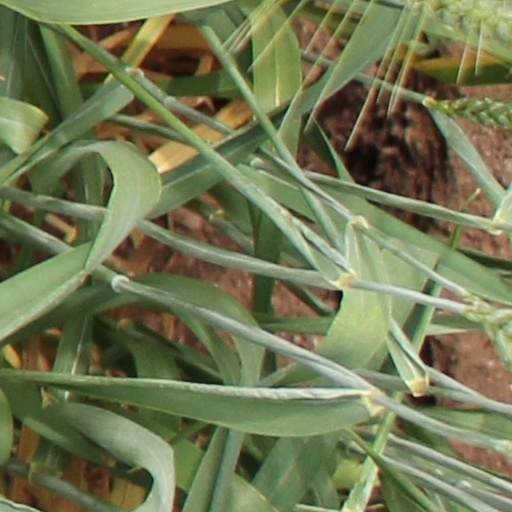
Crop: wheat